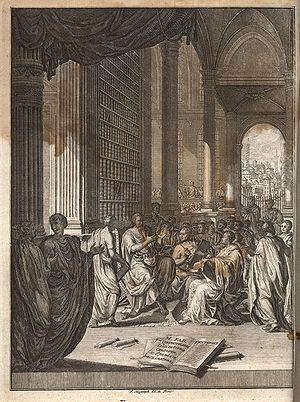
Quintilien est un rhéteur et pédagogue latin du Iᵉʳ siècle apr. J.-C. Il est l'auteur d'un important manuel de rhétorique, l'Institution oratoire, dont l'influence sur l'art oratoire se prolongea pendant des siècles.